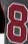
Number: 8